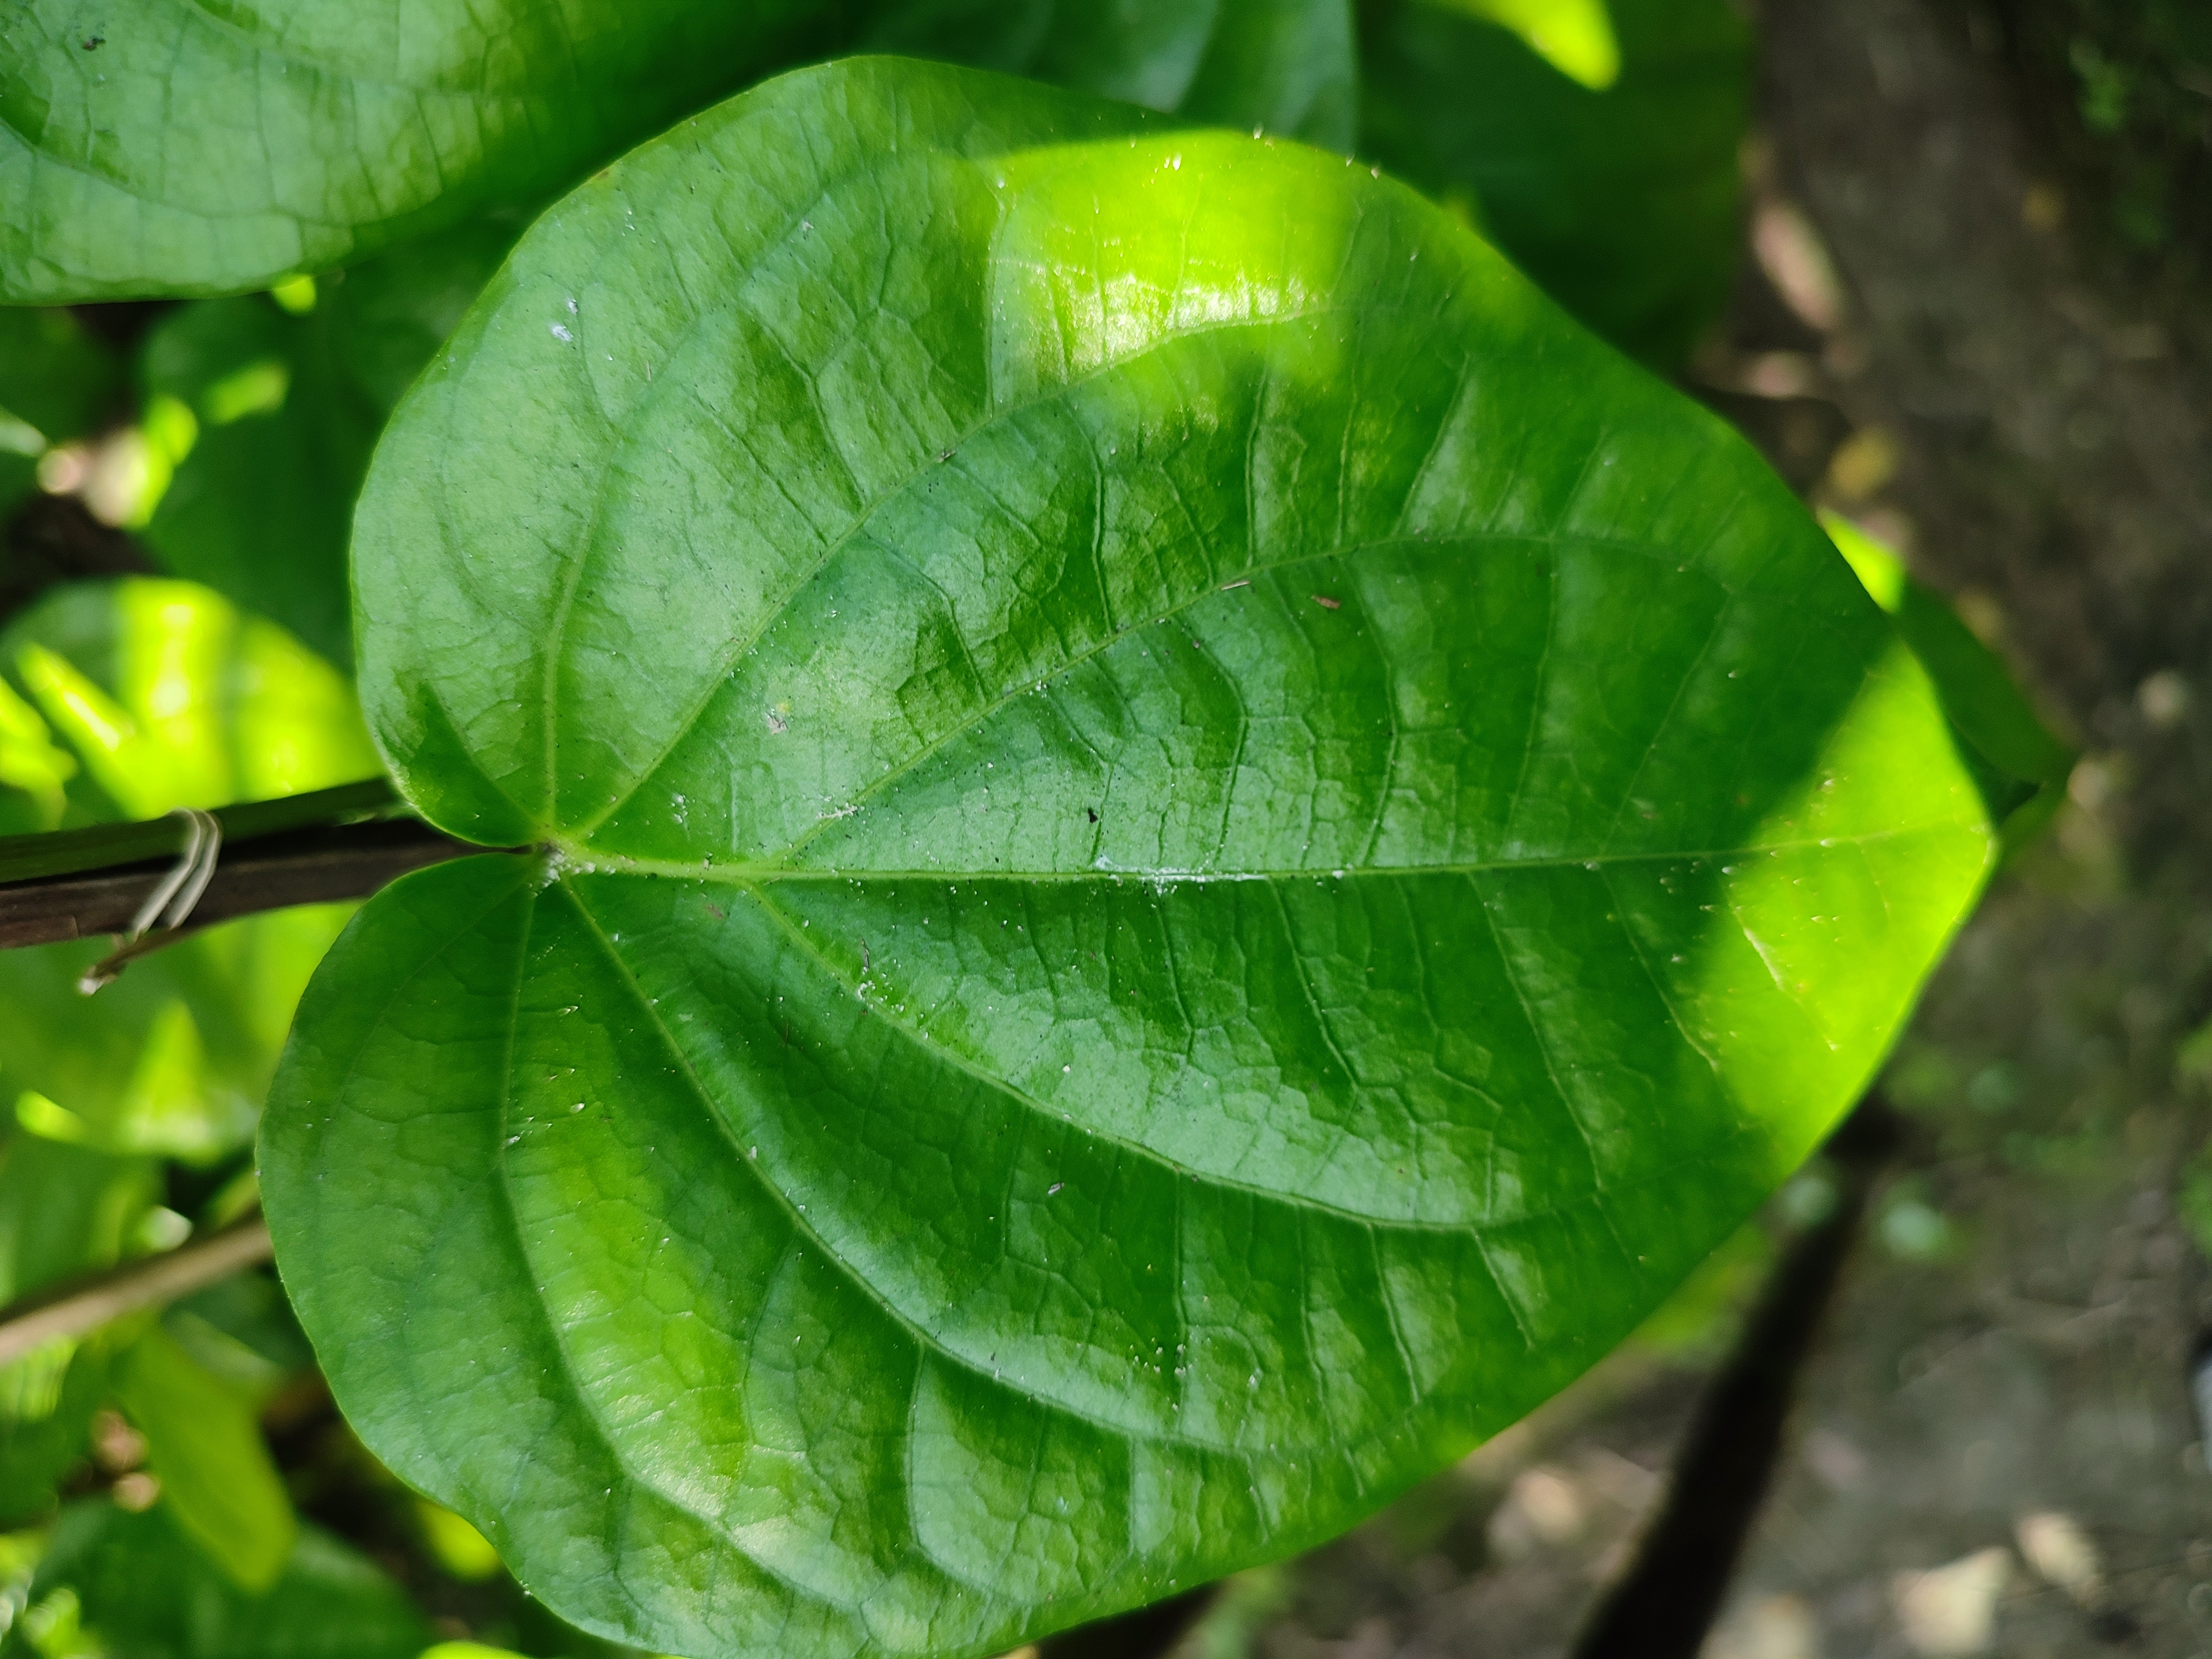
Label: Healthy_Leaf